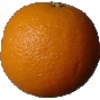
Label: orange